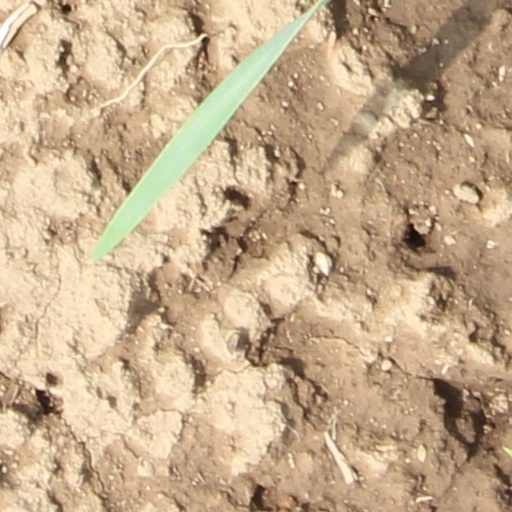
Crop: wheat